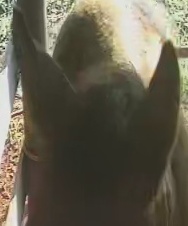
Face region: ears (position_of_ears)
Pain indicator: not_present